Concordia Cemetery (El Paso, Texas)

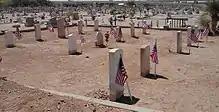
The Grand Republic of the Army area, located in the veteran's section of the graveyard, was decorated with flags to honor the veterans buried there.

The cemetery was once a ranch known as Rancho Concordia, and built by Hugh and Juana Stephenson in the 1840s. Hugh Stephenson married the local Juana Maria Ascarate, and her family gave them the land where they built the ranch. The ranch they built included a chapel and a cemetery. Juana became the first person buried in that cemetery in 1856, after she was gored by a pet deer and died of an infection. Also in 1859, a Catholic Church was built on the site called San José de Concordia el Alto.